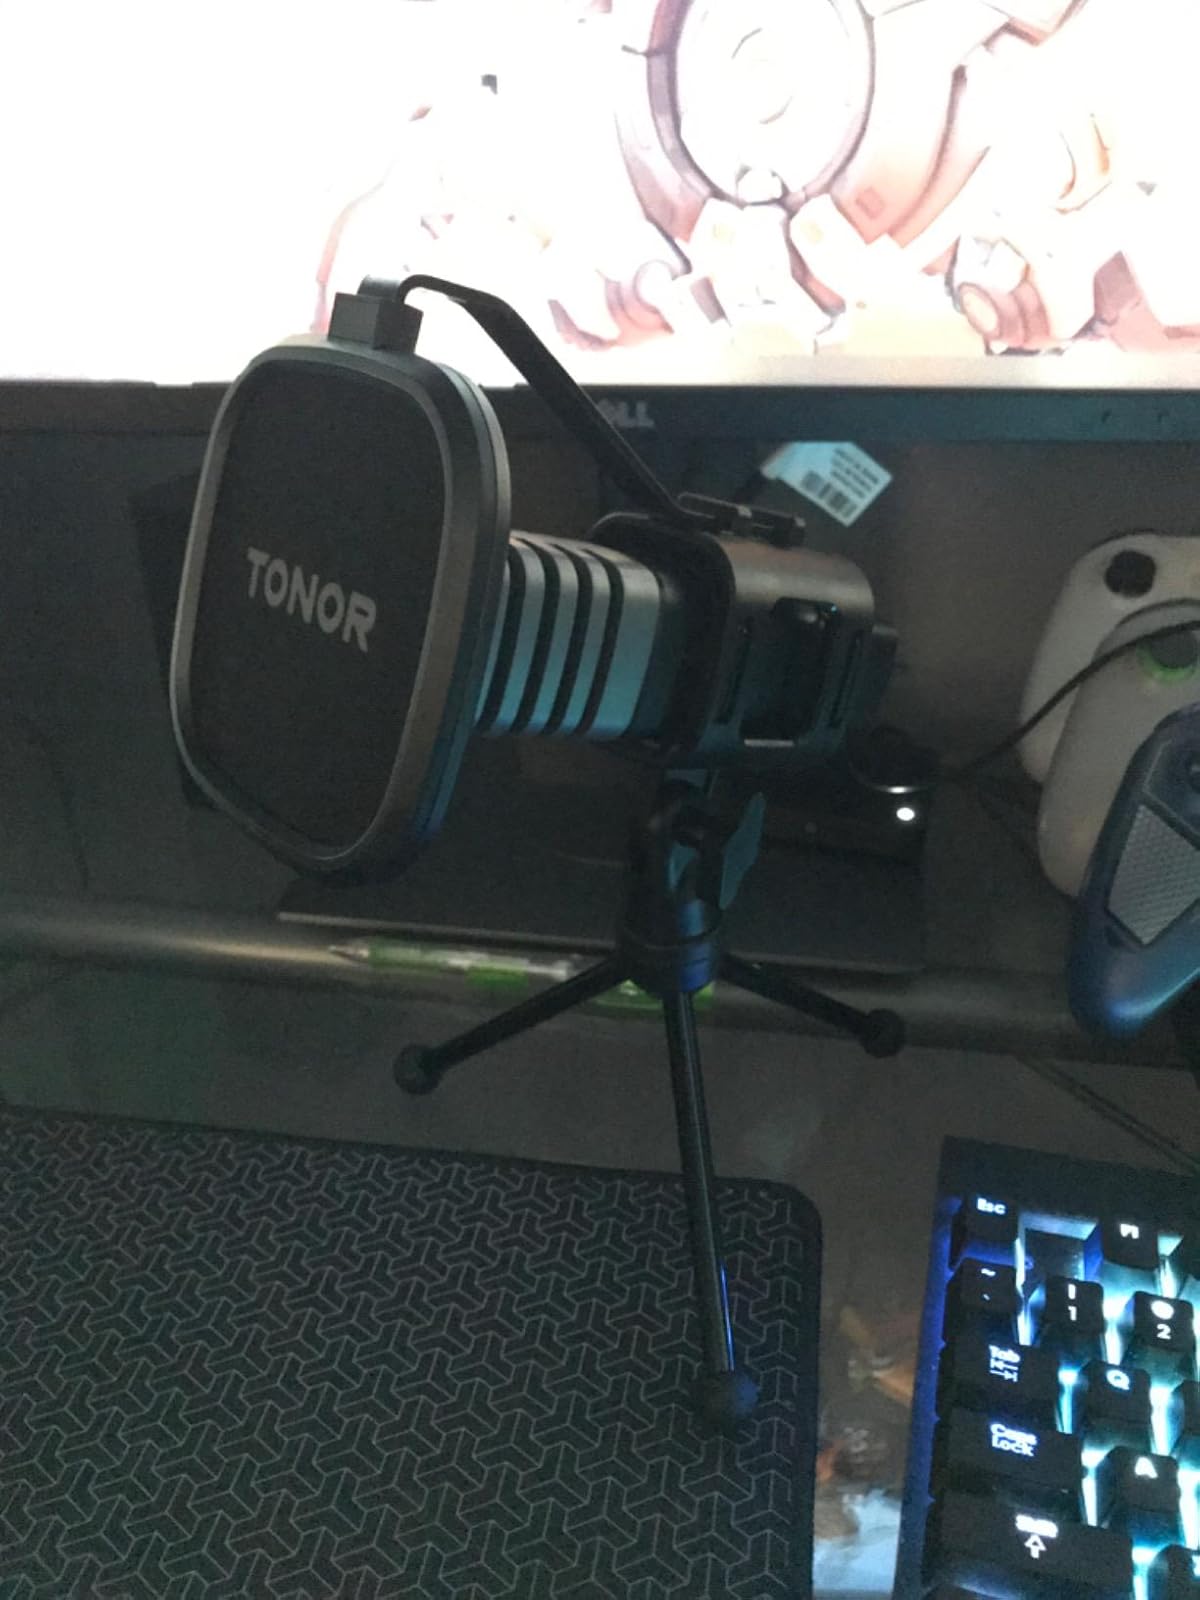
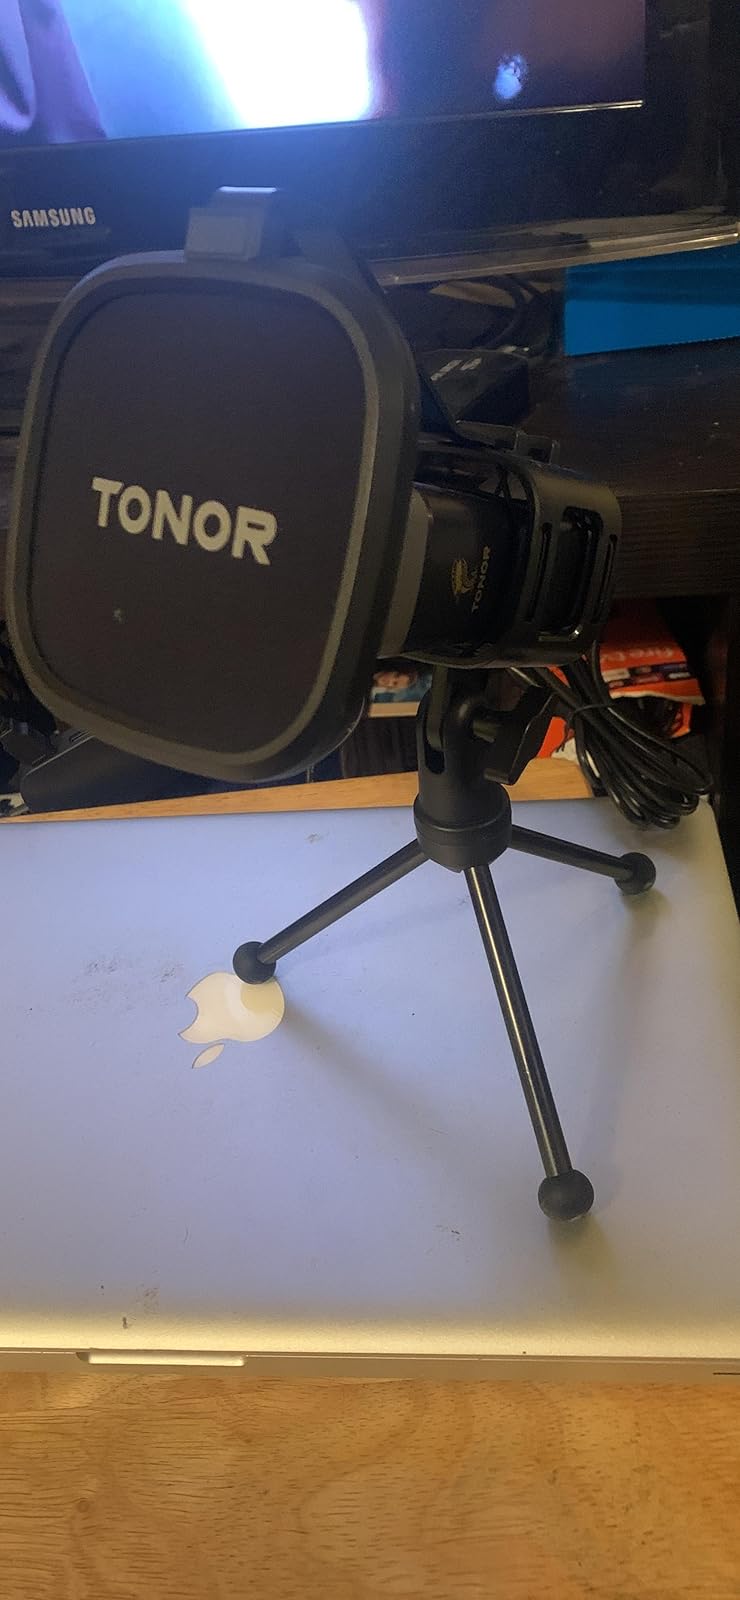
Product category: microphone
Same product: yes